US Monastir (football)

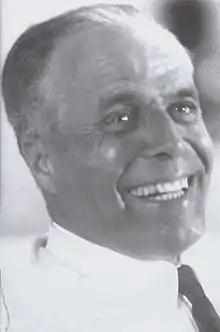
Habib Bourguiba, the first president of Tunisia, who supported USM a lot after independence

Union Sportive Monastirienne (USM) was founded on 17 March 1923 with a credit balance of 5,395 Tunisian francs. Following World War II, the club saw a resurgence in interest and enthusiasm for football among the people of Monastir. This led to the club's roster expanding to over one hundred players, with half of them playing for the senior team and the other half competing in the junior categories. Despite this growth, the following years proved to be more difficult for the club.